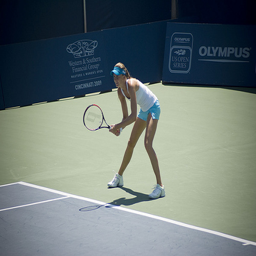
There is a woman on a court holding a tennis racket.
A women who is holding a tennis racket.
a woman is holding a tennis racket on a court
A woman in white shirt and blue shorts playing a game of tennis.
a tennis player stands ready behind the fault line on a tennis court